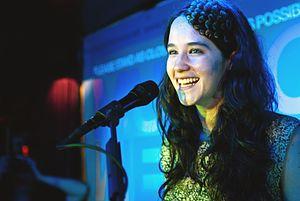
Ximena Sariñana Rivera est une chanteuse et actrice mexicaine pour le cinéma et la télévision.